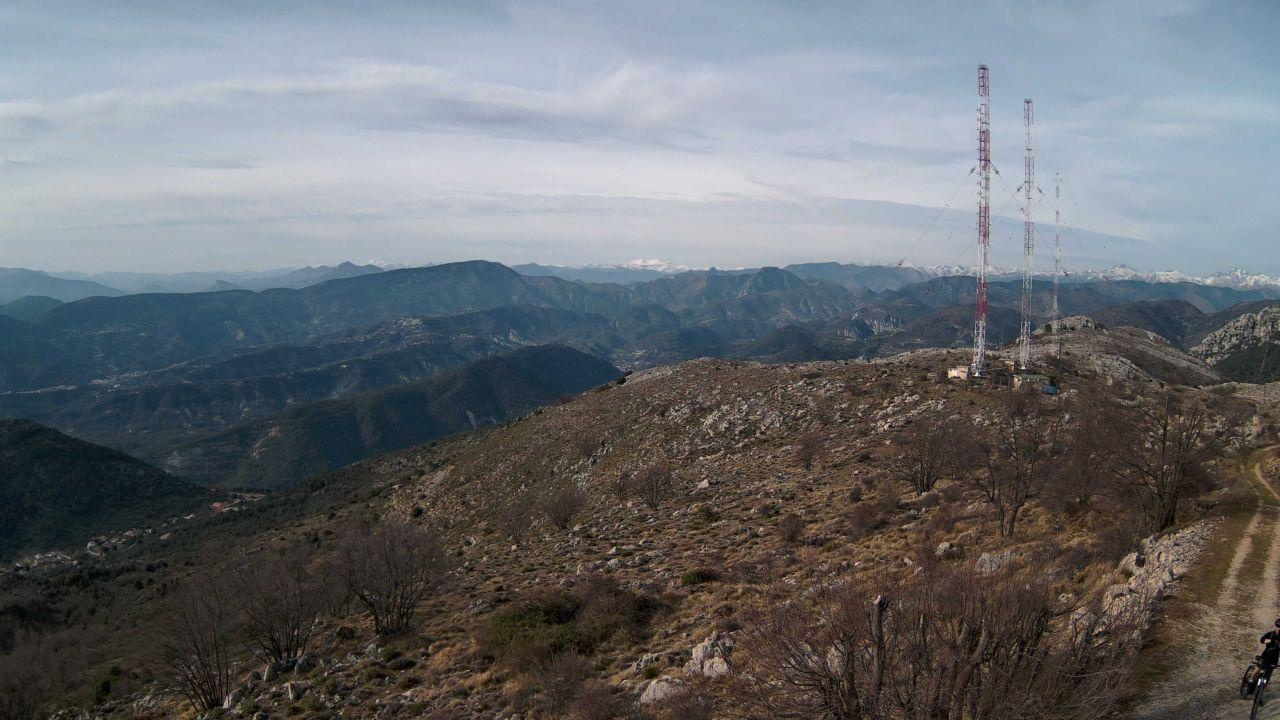
Fire: no
Smoke: yes